Meyrueis

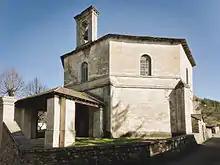
The Protestant temple

The Protestant church, built between 1837 and 1842, appears as a vast octagonal rotunda, covered with a slate roof, preceded by a covered parvis and surmounted by a small bell tower arch. Inside, the space could accommodate up to 500 worshipers. Eight strong wooden pillars support the galleries and the 18 meters high dome covered with painted wood panels. Large windows surmounted by a semicircular arch light the interior. The simple, sleek lines, the balanced proportions produce an impression of harmony. The massive use of wood give this temple excellent acoustics, much appreciated by the artists performing every year during summer concerts.